Hong Kong International Film Festival

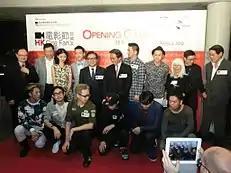
Hong Kong International Film Festival Society Limited

Since 2012, HKIFF produced and premiered anthologies of short films made by well-known award winning filmmakers from Asia, such as Ann Hui, Kiyoshi Kurosawa, Jia Zhangke, Brillante Mendoza, Hideo Nakata, Tsai Ming-liang, and Apichatpong Weerasethakul. Since 2017, HKIFF started to collaborate with Heyi Pictures to produce two feature films a year by young Chinese filmmakers that will hold their world premieres at HKIFF.